Harald Halvorsen (politician)

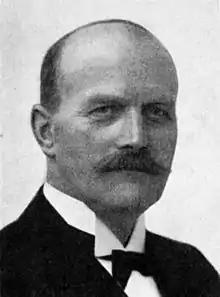

He was born in Østre Aker to timberman Halvor Kristiansen and Anne Kristine Olsdatter. He was elected representative to the Storting for six consecutive periods, first 1922–1924 and last time 1937–1945, for the Labour Party.